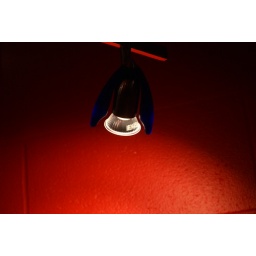
just a random light in a room at my church, but the red wall with the light on it really caught my attention